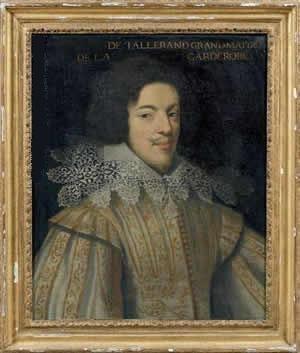
Henri de Talleyrand-Périgord, comte de Chalais, né en 1599 et mort le 19 août 1626 à Nantes, est un gentilhomme français qui est maître de la garde-robe du roi sous Louis XIII.
Celse-Bénigne de Rabutin, baron de Chantal, né en 1596 au château de Bourbilly à Vic-de-Chassenay, en Bourgogne et tombé au champ d'honneur à l'Île de Ré le 22 juillet 1627 est le fils de Sainte Jeanne de Chantal, fondatrice de l' Ordre de la Visitation et le père de la fameuse épistolière Mᵐᵉ de Sévigné.